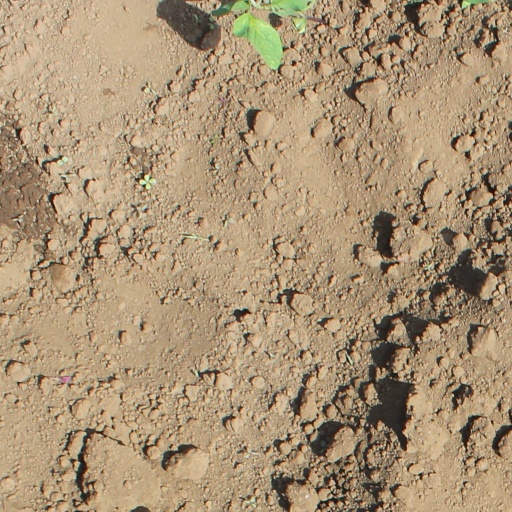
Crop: soybean